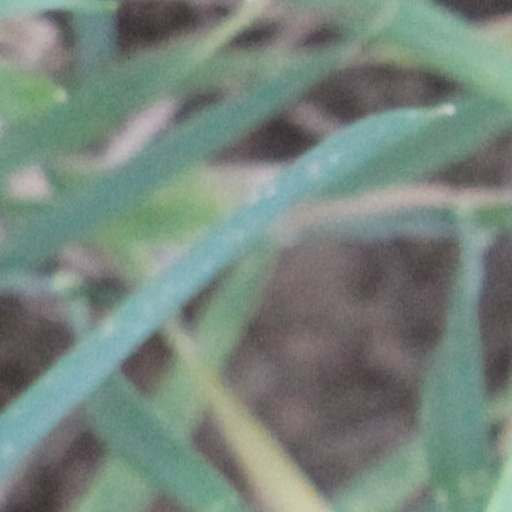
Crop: wheat